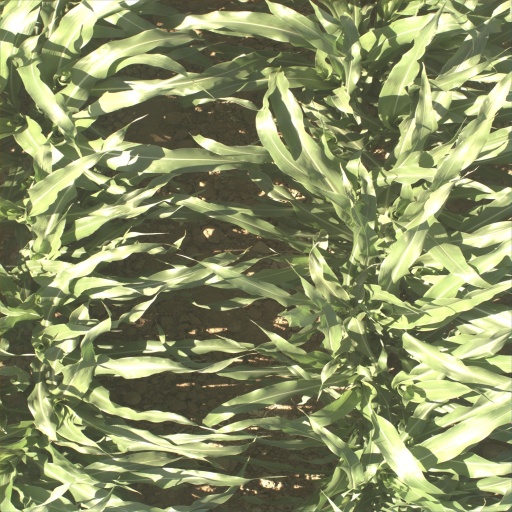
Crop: sorghum